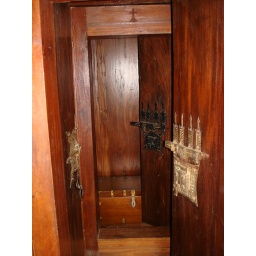
Well guarded by two wooden doors lies the safe box inside...